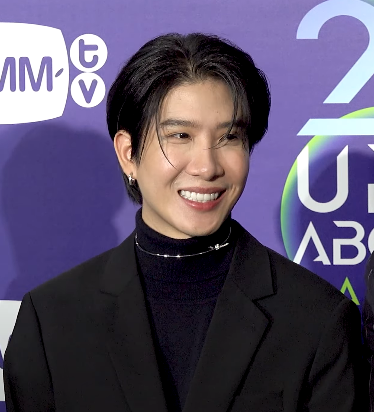
ธนวัฒน์ รัตนกิจไพศาล

| name = ธนวัฒน์ รัตน์กิจไพศาล
| nickname = ข้าวตัง
| ส่วนสูง = 175 เซนติเมตร
| occupation = นักแสดง • นักร้อง
| yearsactive = 2557 - ปัจจุบัน
| notable role = ฟ่ง - "เพราะเราคู่กัน" (2563) ชลธี - "ต้นหนชลธี" (2563) อายัน - "คาธ" (2565) เรย์ - "เพื่อนต้องห้าม" (2566)
| ค่าย = จีเอ็มเอ็มทีวี
| image = Khaotung Thanawat Rattanakitpaisan at GMMTV2024.png
ธนวัฒน์ รัตนกิจไพศาล ชื่อเล่น ข้าวตัง (เกิด 13 ตุลาคม 2541) เป็นนักแสดงชาวไทยเซ็นสัญญากับจีเอ็มเอ็มทีวี เขาเป็นที่รู้จักจากบทบาทของเขาในละครโทรทัศน์เรื่องต้นหน ชลธี (2563), 55:15 Never Too Late (2564), คาธ (2565) และเพื่อนต้องห้าม (2566)
==ประวัติ==
ธนวัฒน์ รัตนกิจไพศาล ชื่อเล่น ข้าวตัง เกิดเมื่อวัน อังคาร ที่ 13 ตุลาคม 2541 จังหวัดลำพูน มีน้องสาว พ่อของเขาเสียชีวิตเมื่อเขาอายุได้เพียง 7 ขวบ จบการศึกษาระดับมัธยมศึกษาที่โรงเรียนมงฟอร์ตวิทยาลัย ต่อมาในปี 2560 ได้เข้าศึกษาที่คณะเทคนิคการแพทย์ มหาวิทยาลัยเชียงใหม่ก่อนจะย้ายไปคณะวิศวกรรมศาสตร์ มหาวิทยาลัยเกษตรศาสตร์ ภาควิชาวิศวกรรมศาสตร์สิ่งแวดล้อมในปี 2561
== อาชีพ ==
ในปี 2562 เมื่ออายุ 19 ปี ธนวัฒน์ได้เซ็นสัญญาเป็นศิลปินสังกัดจีเอ็มเอ็มทีวี ในปีเดียวกันนั้นเอง เขาได้ประเดิมผลงานการแสดงทางโทรทัศน์ในฐานะนักแสดงสมทบในซีรีส์เรื่องอาตี๋ของผม โดยรับบทเป็น อู๋ ตามมาด้วยบทบาทนักแสดงสมทบในแม่มดเจ้าเสน่ห์, นักเรียนลับ บัญชีดำ และเพราะเราคู่กัน
==ผลงาน==
=== ภาพยนต์ ===
=== ซีรีส์ ===
| class="wikitable"style="text-align:center"
|+
!พ.ศ.
!เรื่อง
!บท
!ช่อง
|-
| rowspan="2"|2561
|อาตี๋ของผม
|อู๋
|ช่องวัน / YouTube GMMTV
|-
|อยากเห็นท้องฟ้าเป็นอย่างวันนั้น ตี๋-หมอก
|อู๋
|จีเอ็มเอ็ม 25 / ไลน์ทีวี
|-
| rowspan="2" |2562
|แม่มดเจ้าเสน่ห์
|โคทม
|จีเอ็มเอ็ม 25 / Netflix
|-
|นักเรียนลับ บัญชีดำ
|โจ
|จีเอ็มเอ็ม 25 / YouTube GMMTV
|-
| rowspan="3" |2563
|เพราะเราคู่กัน
|ฟ่ง
|จีเอ็มเอ็ม 25 / YouTube GMMTV
|-
|เพราะเรา(ยัง)คู่กัน|เพราะเรา(ยัง)คู่กัน Still 2gether
|ฟ่ง
|จีเอ็มเอ็ม 25 / YouTube GMMTV
|-
|ต้นหนชลธี
|ชลธี
|จีเอ็มเอ็ม 25 / AIS PLAY
|-
| rowspan="2" |2564
|นิทานพันดาว
|ลองเท
|จีเอ็มเอ็ม 25 / YouTube GMMTV
|-
|55:15 Never Too Late
|ทรงพล / พอล
|จีเอ็มเอ็ม 25 / YouTube GMMTV / Disney+ Hotstar
|-
|2565
|คาธ
|อายัน
|จีเอ็มเอ็ม 25 / YouTube GMMTV / วิว|VIU
|-
| rowspan="4" |2566
|Moonlight Chicken พระจันทร์มันไก่
|ไก่ป่า
|Disney+ Hotstar / จีเอ็มเอ็ม 25 / YouTube GMMTV
|-
|อยากเห็นท้องฟ้าเป็นอย่างวันนั้น|Our skyy 2 คาธ
|อายัน
|จีเอ็มเอ็ม 25 / YouTube GMMTV
|-
|Home School นักเรียนต้องขัง
|ซีโร่ (นักแสดงรับเชิญ Ep.18)
|จีเอ็มเอ็ม 25 / แอมะซอนไพรม์วิดีโอ|Prime Video
|-
|เพื่อนต้องห้าม
|เรย์
|จีเอ็มเอ็ม 25 / วันดี|ONE D / YouTube GMMTV
|-
|
|The Heart Killer เขาจ้างให้ผมจีบนักฆ่า
|
|
|
=== ภาพยนตร์ ===
|2564
|เพราะเราคู่กัน เดอะมูฟวี่|เพราะเราคู่กัน The Movie
|ฟ่ง
|
=== เพลง ===
=== รายการ ===
| class="wikitable"style="text-align:center"
|+
!ปี
!รายการ
!ช่องทางออกอากาศ
|-
|2564
|SAVE HOUSE บ้านลับจับ LIVE
|YouTube GMMTV
|-
|2565
|SAVE HOUSE Season 4 บ้านลับจับ VOTE LIVE
|YouTube GMMTV
|-
|2567
|รถโรงเรียน School Rangers
|จีเอ็มเอ็ม 25
|
=== Concert ===
| class="wikitable"style="text-align:center"
|+
!ปี
!วันที่
!รายการ
!รอบการแสดง
!สถานที่จัดงาน
|-
|2563
|17-18 ตุลาคม
|คั่นกู 2gether Live on Stage
|2
|ยูเนี่ยน ฮอลล์ ชั้น F6 ศูนย์การค้ายูเนี่ยน มอลล์
|-
| rowspan="2" |2566
|24-25 มิถุนายน
|Love Out Loud Fan Fest 2023 : LOVOLUTION
|2
|รอยัล พารากอน ฮอลล์ ชั้น 5 ศูนย์การค้าสยามพารากอน
|-
|9 ตุลาคม
|GMMTV Fan Fest 2023 Live in Japan
|1
|PIA ARENA MM เมืองโยโกฮาม่า ประเทศญี่ปุ่น
|
==รางวัล==
| class="wikitable sortable"
|-
! ปี
! รางวัล
! หมวดหมู่
! ผลงานเข้าชิง
! ผล
|-
| rowspan="5" | 2566
|Y Universe Awards 2023 ครั้งที่ 3
|นักแสดงนำยอดเยี่ยม
|เพื่อนต้องห้าม|Only Friends เพื่อนต้องห้าม
|
|-
|Y Universe Awards 2023 ครั้งที่ 3
|นักแสดงสมทบยอดเยี่ยม
|Moonlight Chicken พระจันทร์มันไก่
|
|-
|Y Universe Awards 2023 ครั้งที่ 3
|นักแสดงสมทบยอดนิยม
|Moonlight Chicken พระจันทร์มันไก่
|
|-
|Y Universe Awards 2023 ครั้งที่ 3
|เพลงประกอบซีรีย์ยอดเยี่ยม
|เอาเลยมั้ย (Let's Try) - Ost. เพื่อนต้องห้าม|Only Friends เพื่อนต้องห้าม
|
|-
|Y Universe Awards 2023 ครั้งที่ 3
|เพลงประกอบซีรีย์ยอดนิยม
|เอาเลยมั้ย (Let's Try) - Ost. เพื่อนต้องห้าม|Only Friends เพื่อนต้องห้าม
|
|-
| rowspan="3" | 2567
| 28th Asian Television Awards 2023
|Best Actor in a Supporting Role
| Moonlight Chicken พระจันทร์มันไก่
|(ยังไม่ประกาศผล)
|-
| 28th Asian Television Awards 2023
|Best Theme Song
|คลาด (Over The Moon) - Ost. คาธ The Eclipse
|(ยังไม่ประกาศผล)
|-
|28th Asian Television Awards 2023
|Best Theme song
|The Moon Represents My Heart - Ost. Moonlight Chicken พระจันทร์มันไก่
|(ยังไม่ประกาศผล)
|
== อ้างอิง ==
== แหล่งข้อมูลอื่น ==
*
*
*
*|title= KHAOTUNG : Thanawat Rattanakitpaisan บนเว็บไซต์ จีเอ็มเอ็มทีวี
หมวดหมู่:นักแสดงชาวไทย
หมวดหมู่:นักแสดงสังกัดจีเอ็มเอ็มทีวี
หมวดหมู่:พุทธศาสนิกชนชาวไทย